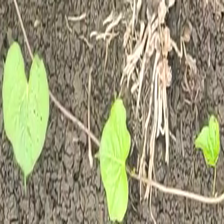
Weed species: Obscure_morning _glory(Ipomoea obscura)